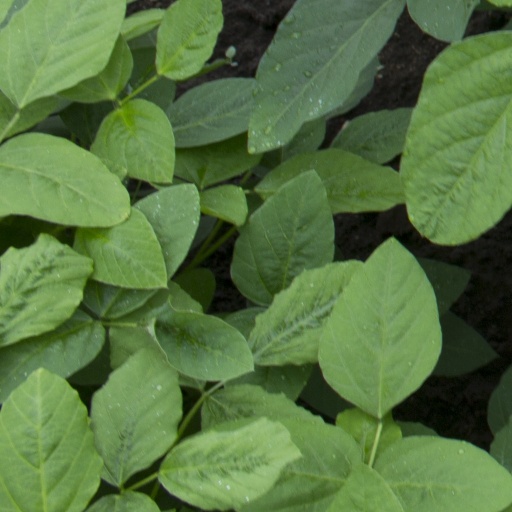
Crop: soybean